Battle of the Yellow Ford

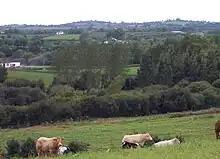
Last vestiges of the scrub woodland which flanked the Yellow Ford battlefield

The English Crown army was made up of six regiments—two forward, two centre, and two rear, and with cavalry at centre. As soon as it left Armagh, it was harried with gunfire from Irish troops hidden in scrubland on both flanks of the column. While fire poured in from the sides, no resistance was met at the head of the column as it crossed the River Callan. As the lead regiment pressed on, led by Sir Richard Percy, dangerous gaps began to separate the English infantry. It was later remarked that the leading English troops marched as if they had "won the goal in a match at football". As Percy pushed further he crossed a boggy ford, the 'Yellow Ford' from which the battle takes its name. It was an area of raised ground allowing access across the bog to the hills ahead. Bagenal's following regiment lagged behind, burdened with supplies and artillery, one of which was a saker (a cannon weighing 2,500–3,000 pounds) drawn by oxen. It was getting bogged down "every ten score end" and eventually got stuck and was abandoned.